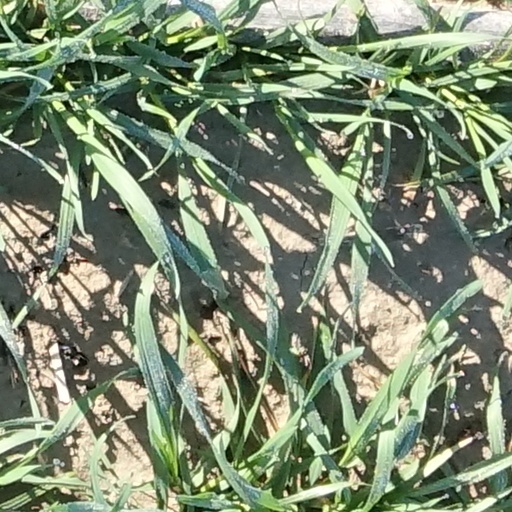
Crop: wheat